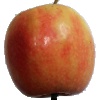
Label: apple_pink_lady